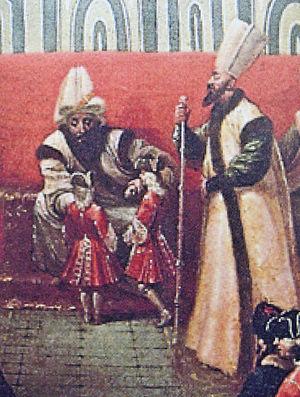
Jean-Louis d'Usson, marquis de Bonnac est un militaire et diplomate français des XVIIᵉ et XVIIIᵉ siècles. Il est successivement ambassadeur de France auprès du royaume de Suède, de la Pologne, du royaume d'Espagne, de l'Empire ottoman et de la Suisse.